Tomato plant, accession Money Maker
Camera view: tilt-top (135 deg); turntable rotation: 30 degrees
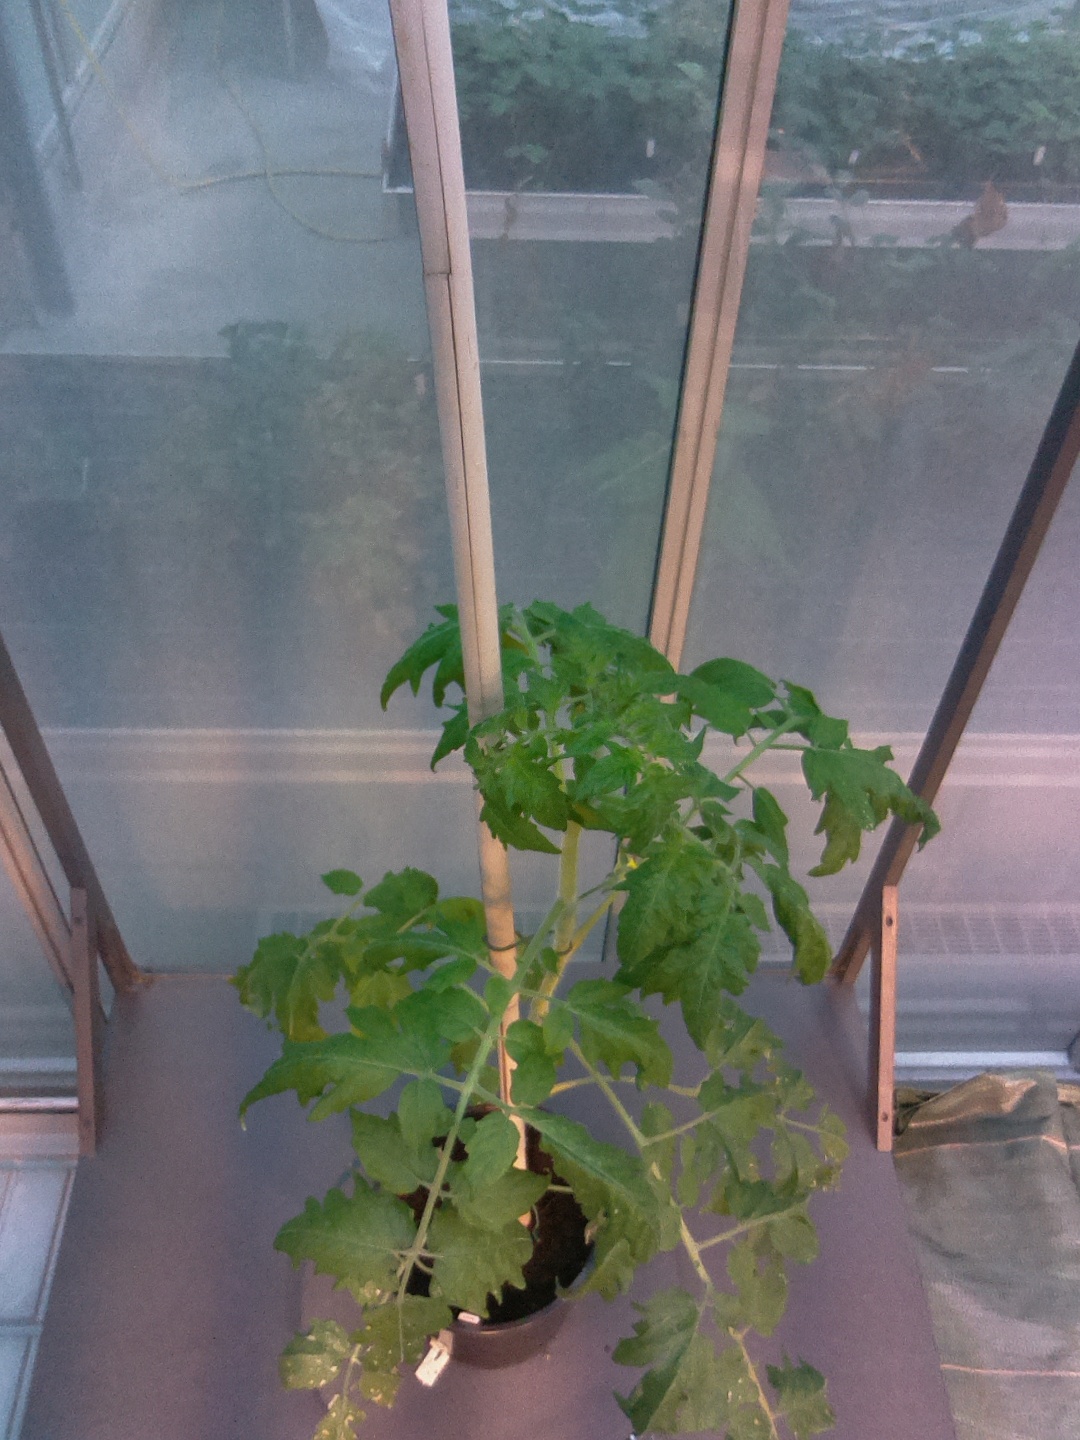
BBCH growth stage 67: Full flowering, 70%-80% of flowers open, more petals falling